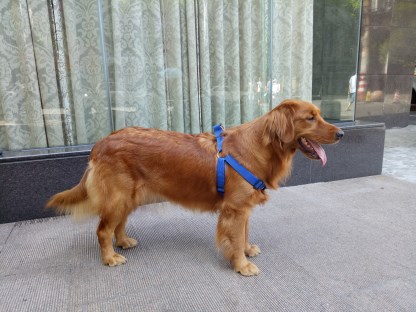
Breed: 5355-n000126-golden_retriever